Château de Montsoreau-Museum of Contemporary Art

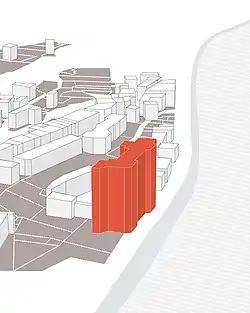
View from the Loire of the Château de Montsoreau-Museum of Contemporary Art

The Château de Montsoreau-Museum Contemporary Art is a private museum open to the public in Montsoreau, France. It opened 8 April 2016. The permanent collection exhibited at Château de Montsoreau consists of Philippe Méaille's collection of works by the conceptual art collective Art & Language.